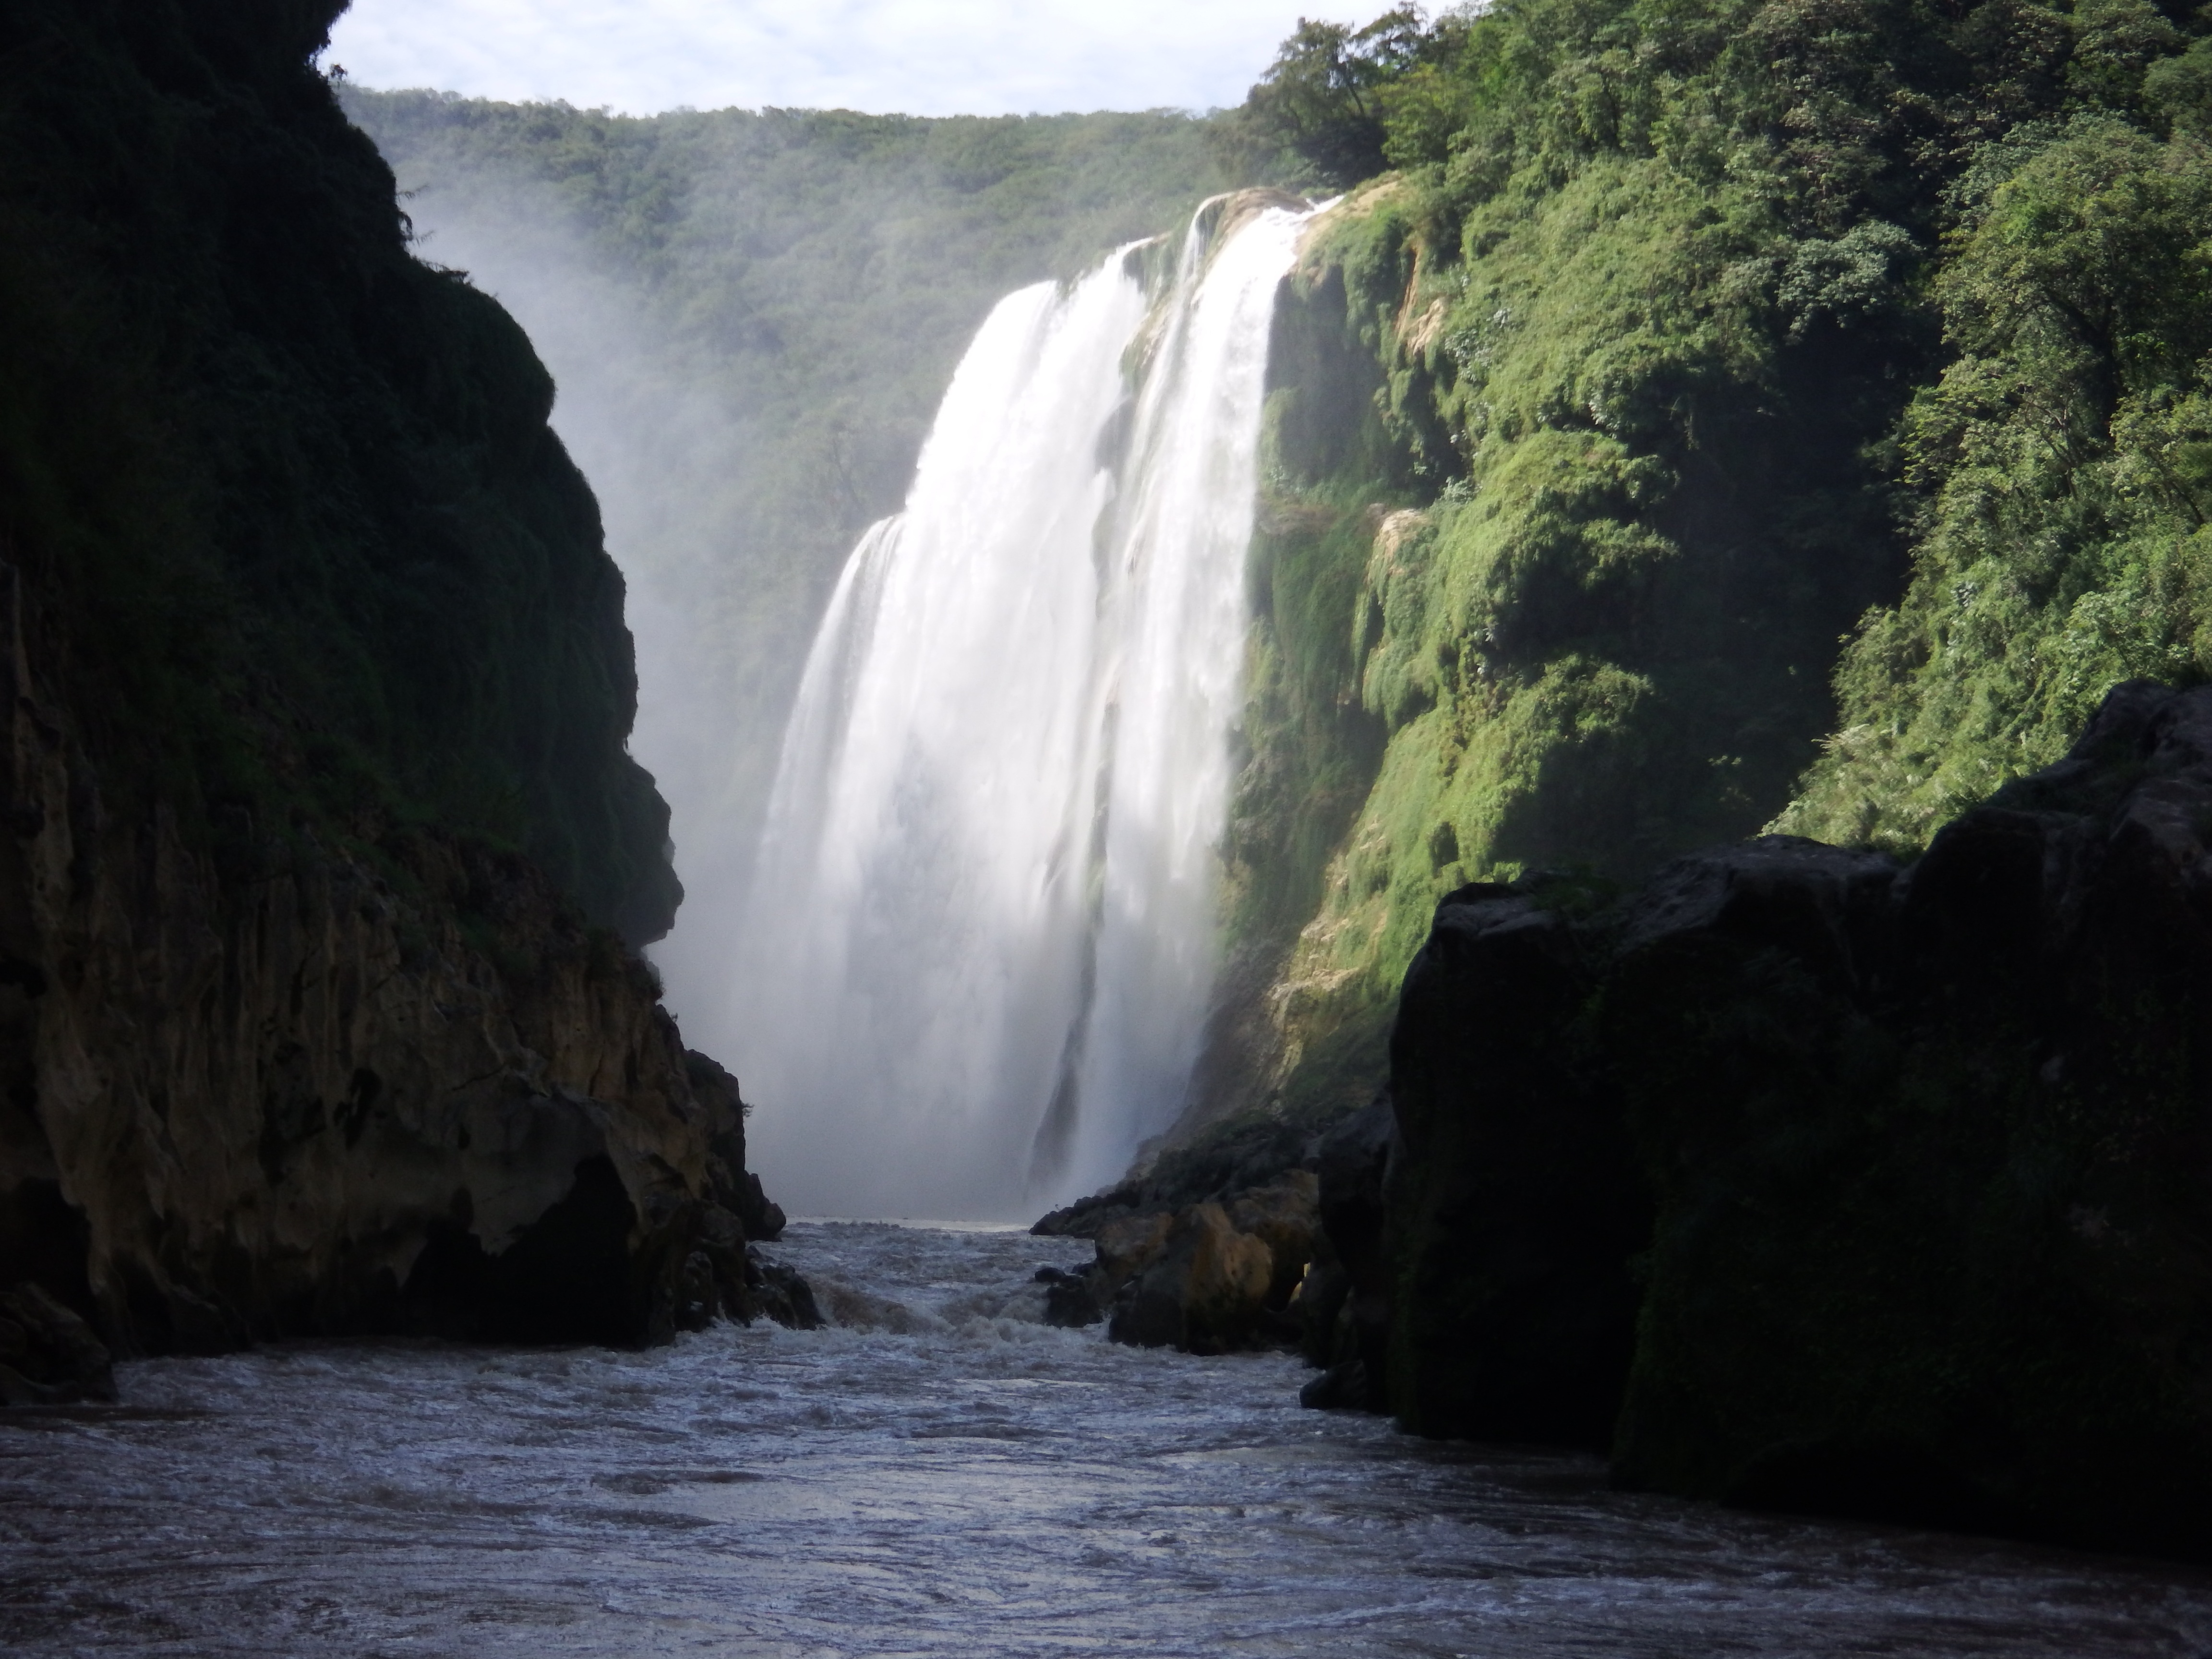
sea, coast, water, nature, waterfall, formation, cliff, rapid, fjord, terrain, body of water, power, mexico, wasserfall, water feature, tamil, tramp, huasteca, slp, geological phenomenon